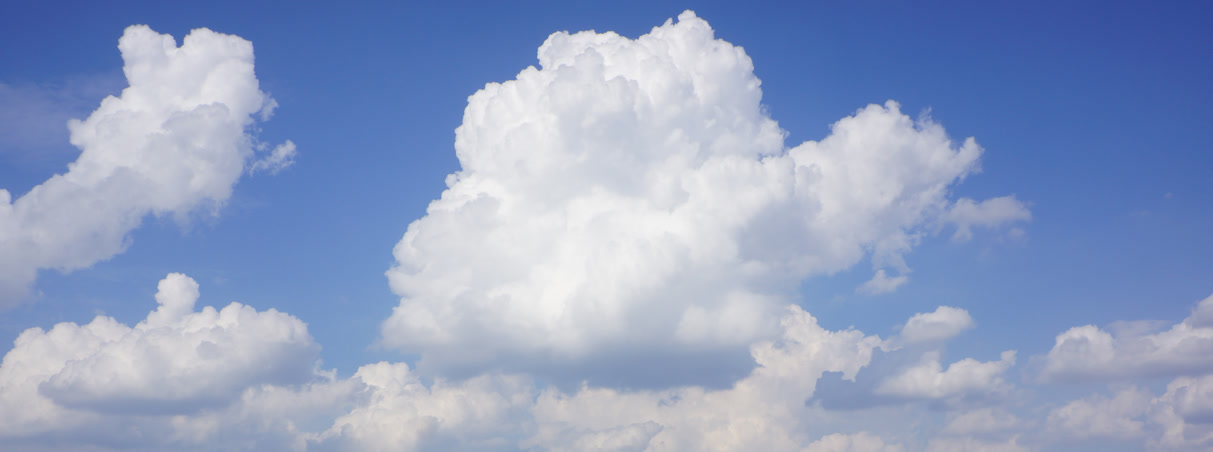
Cloud type: Cumulus